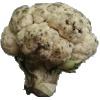
Label: Cauliflower 1